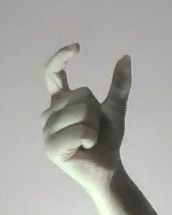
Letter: nun